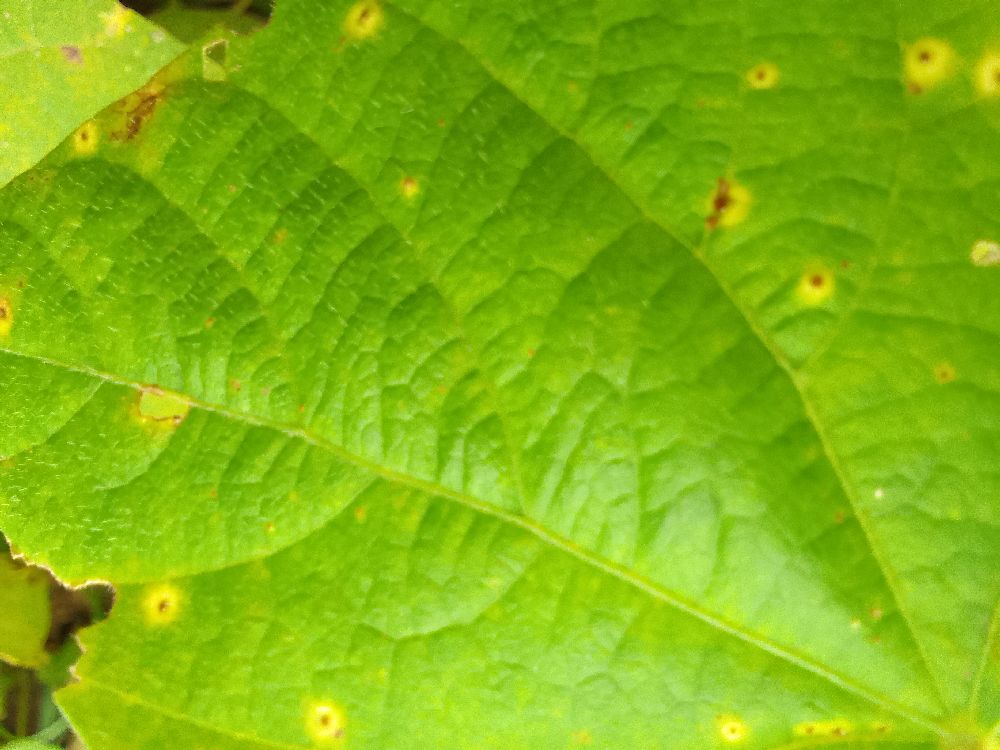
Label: rust